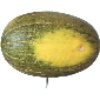
Label: melon_piel_de_sapo